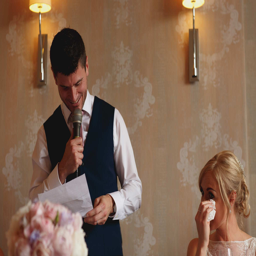
photograph of the bride during speeches at wedding .